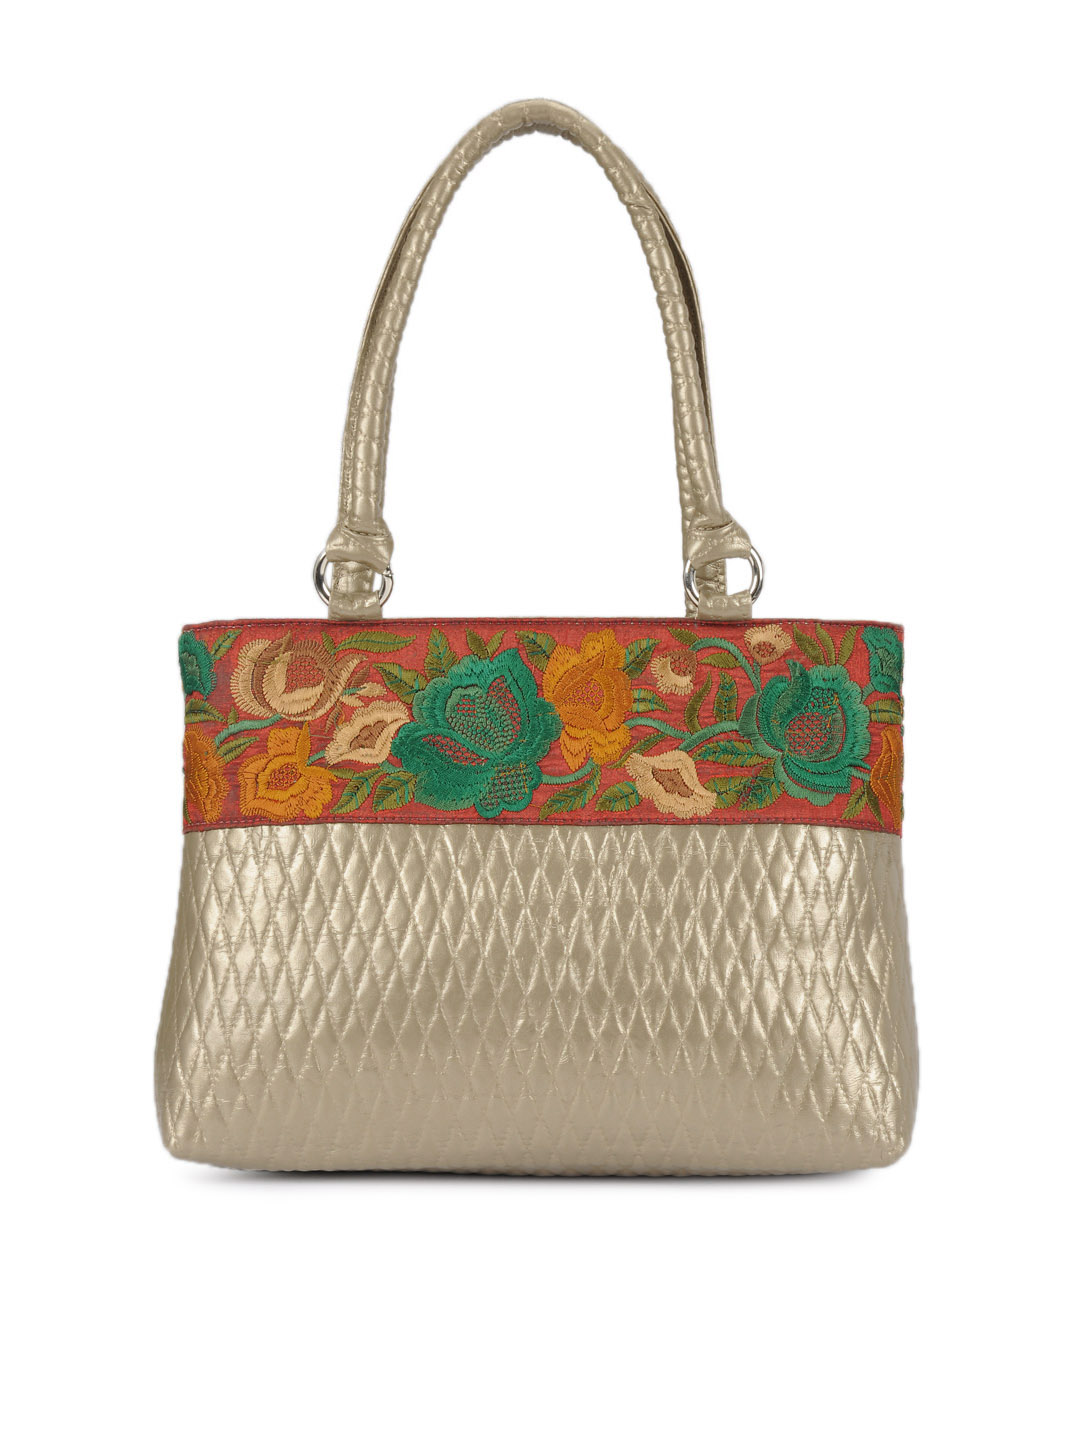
Rocia Women Bronze Handbag
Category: Accessories / Bags / Handbags
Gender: Women
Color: Bronze
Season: Summer 2012
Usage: Casual